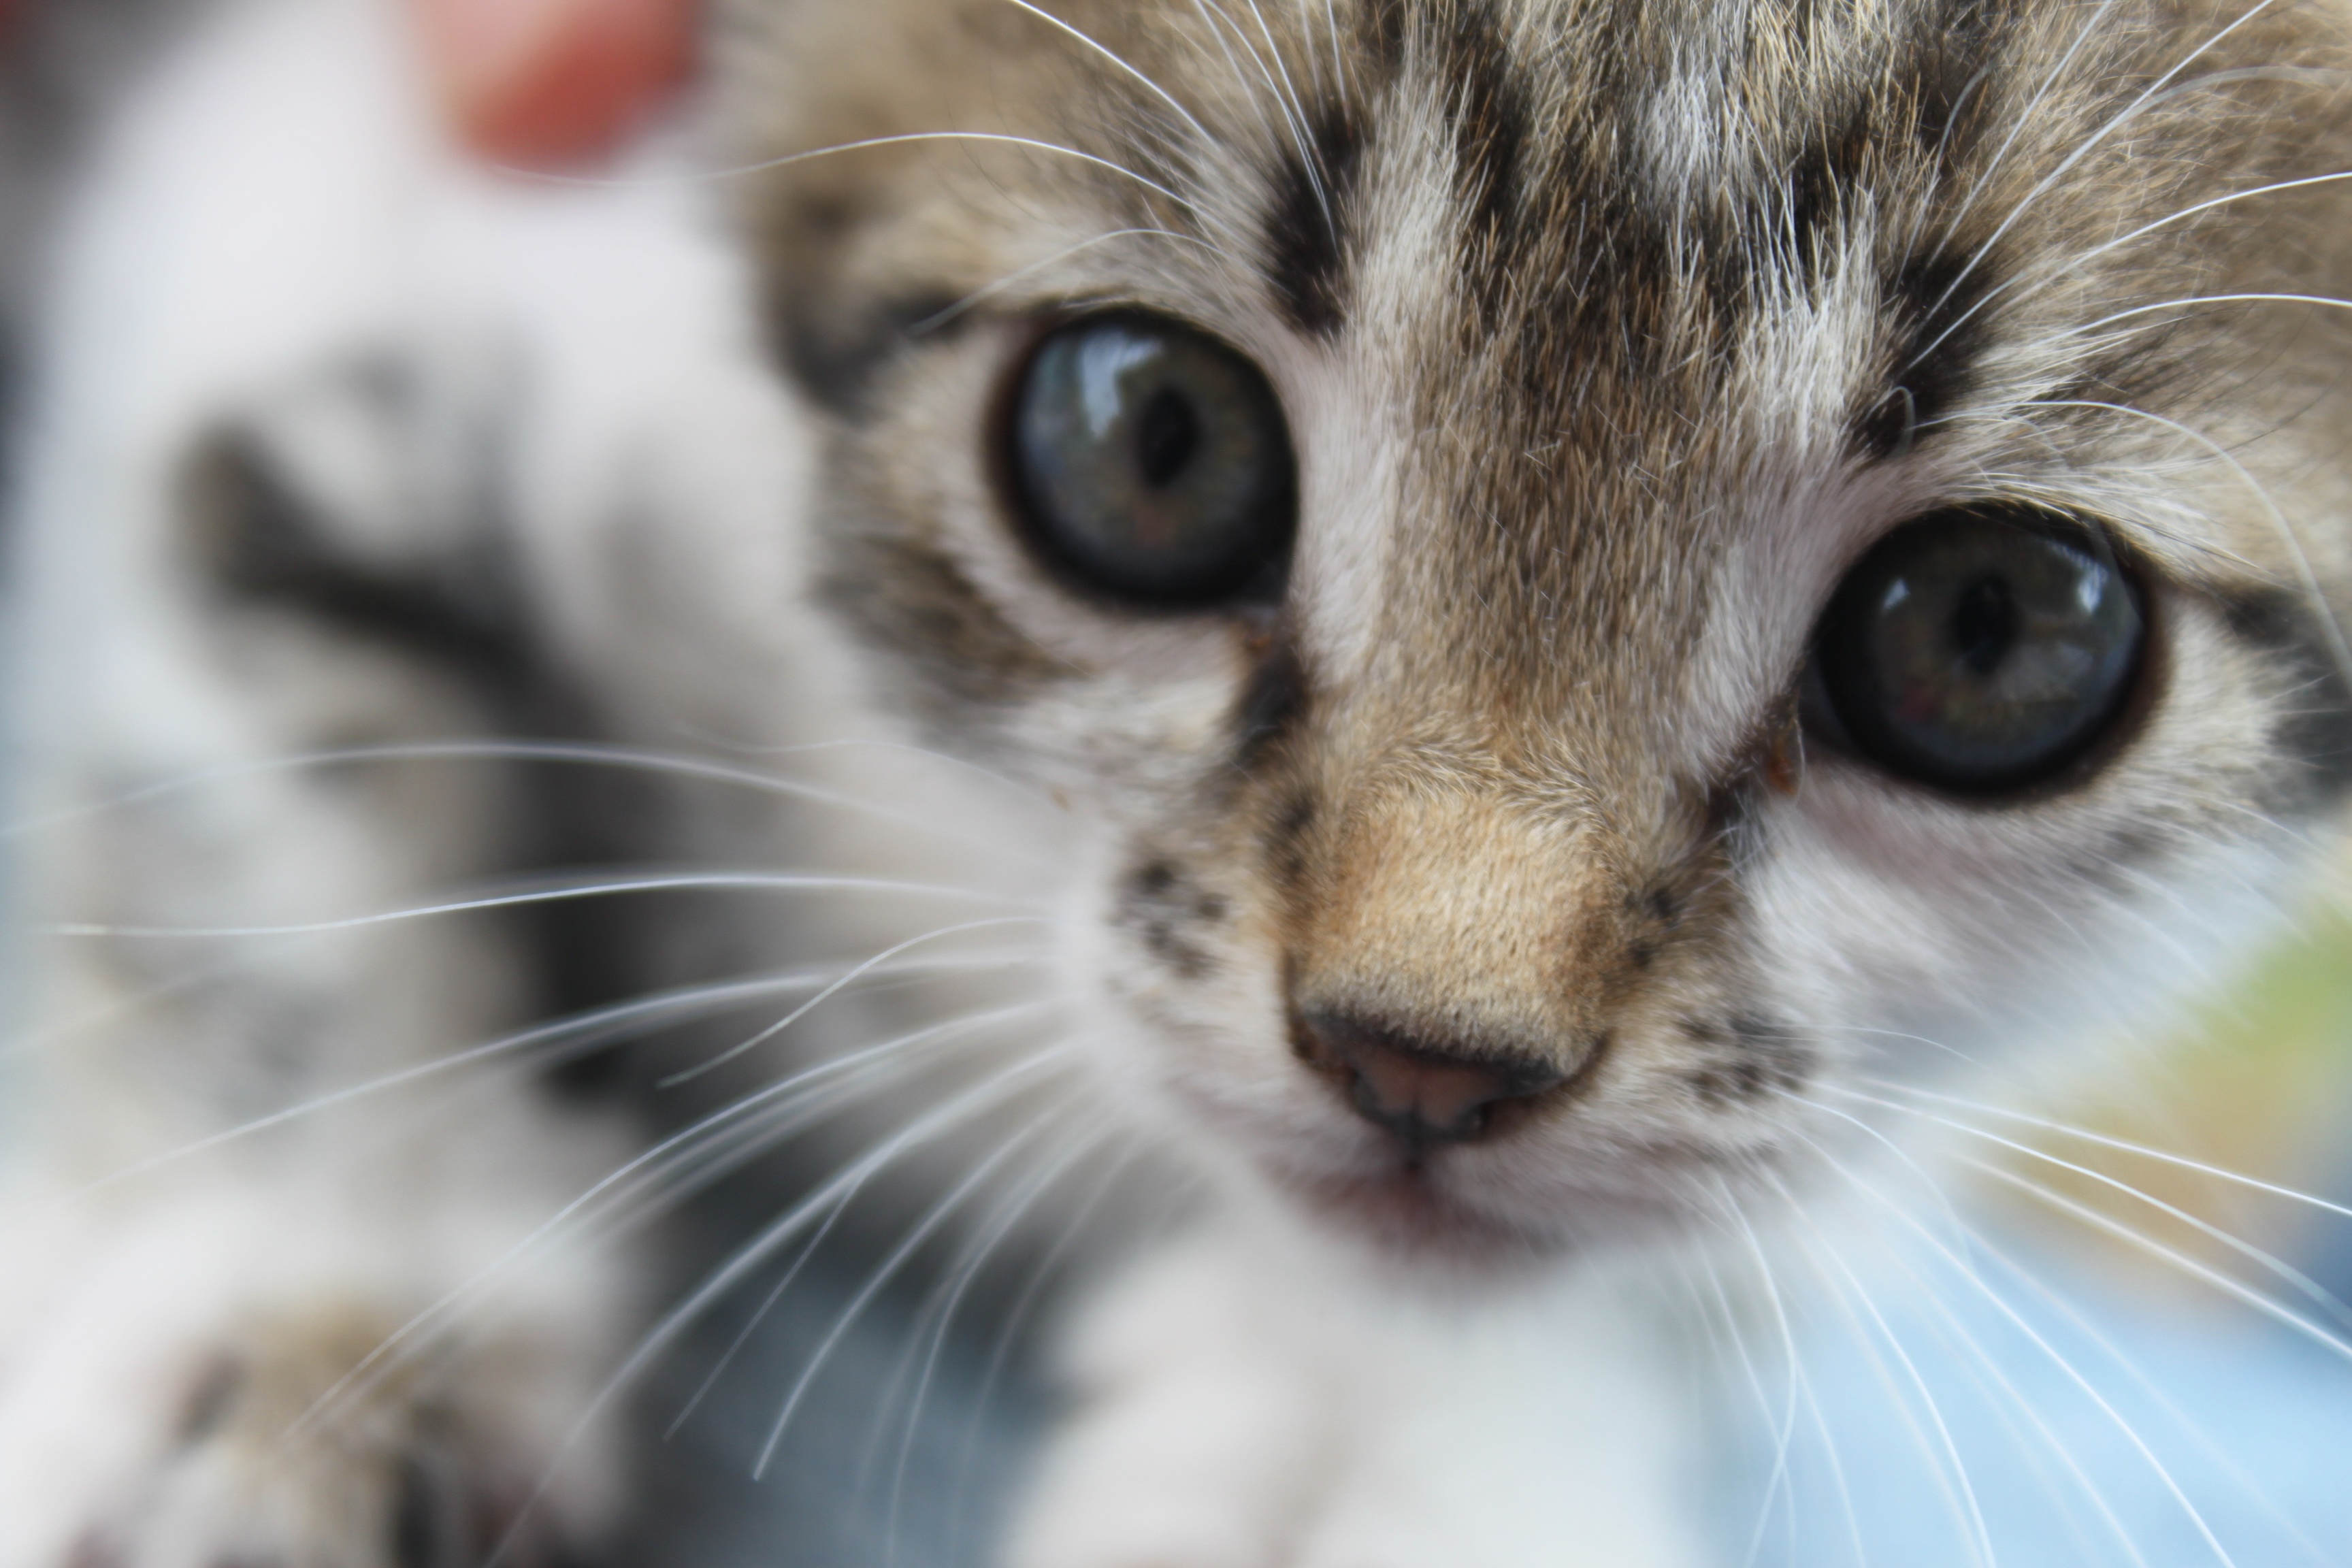
kitten, cat, mammal, fauna, close up, nose, whiskers, kitty, snout, vertebrate, istanbul, tabby cat, potted the cat, orange cat, small to medium sized cats, cat like mammal, carnivoran, domestic short haired cat